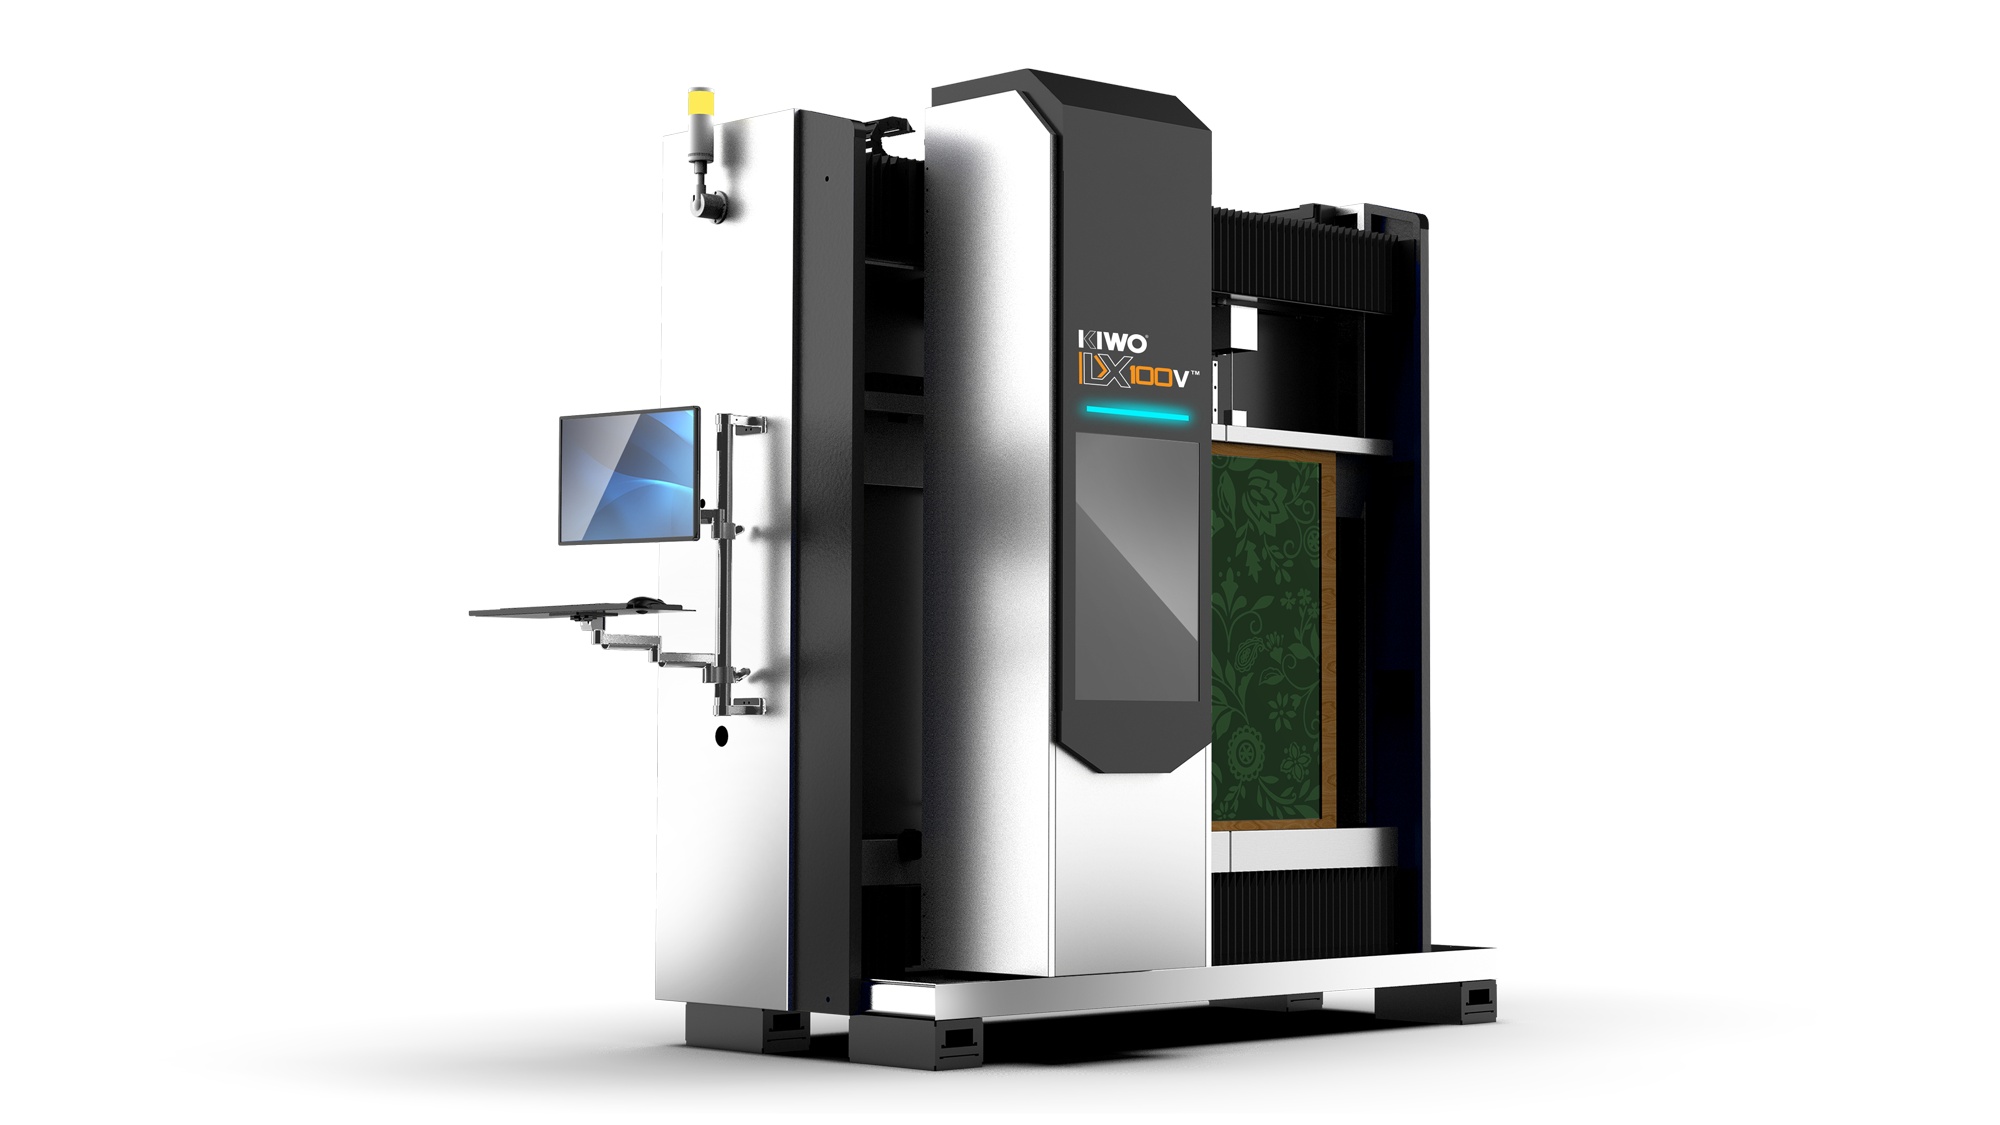
KIWO LX100V UV Laser Computer to Screen
Introducing the new KIWO LX 100V. Compact, Fast & Affordable the LX100V is powered by 405nm wavelength bundled lasers in a variety of configurations. Perfect for any garment printer needing high quality screens at an affordable price. Features and Benefits: Linear motors Integrated Control PC 2540 dpi/133 lpi Optional Auto load/unload One piece steel frame structure DMD Exposure System Extra Long Life 405nm Lasers Universal 3-point frame registration No consumables Max screen size is 35" x 39"
Brand: Kiwo
Category: Cameras & Optics > Photography > Darkroom > Developing & Processing Equipment > Print Trays, Washers & Dryers > Print Trays